Norwegian County Road 64

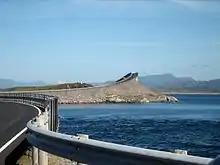
One of many bridges on the Atlantic Ocean Road

The Atlantic Ocean Road was in 2006 described as "the world's best road trip" by "The Guardian". There are plans for a subsea tunnel, the Langfjord Tunnel, to replace the ferry.